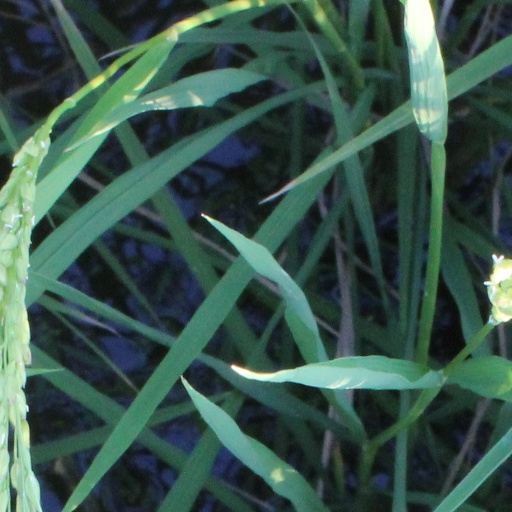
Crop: rice